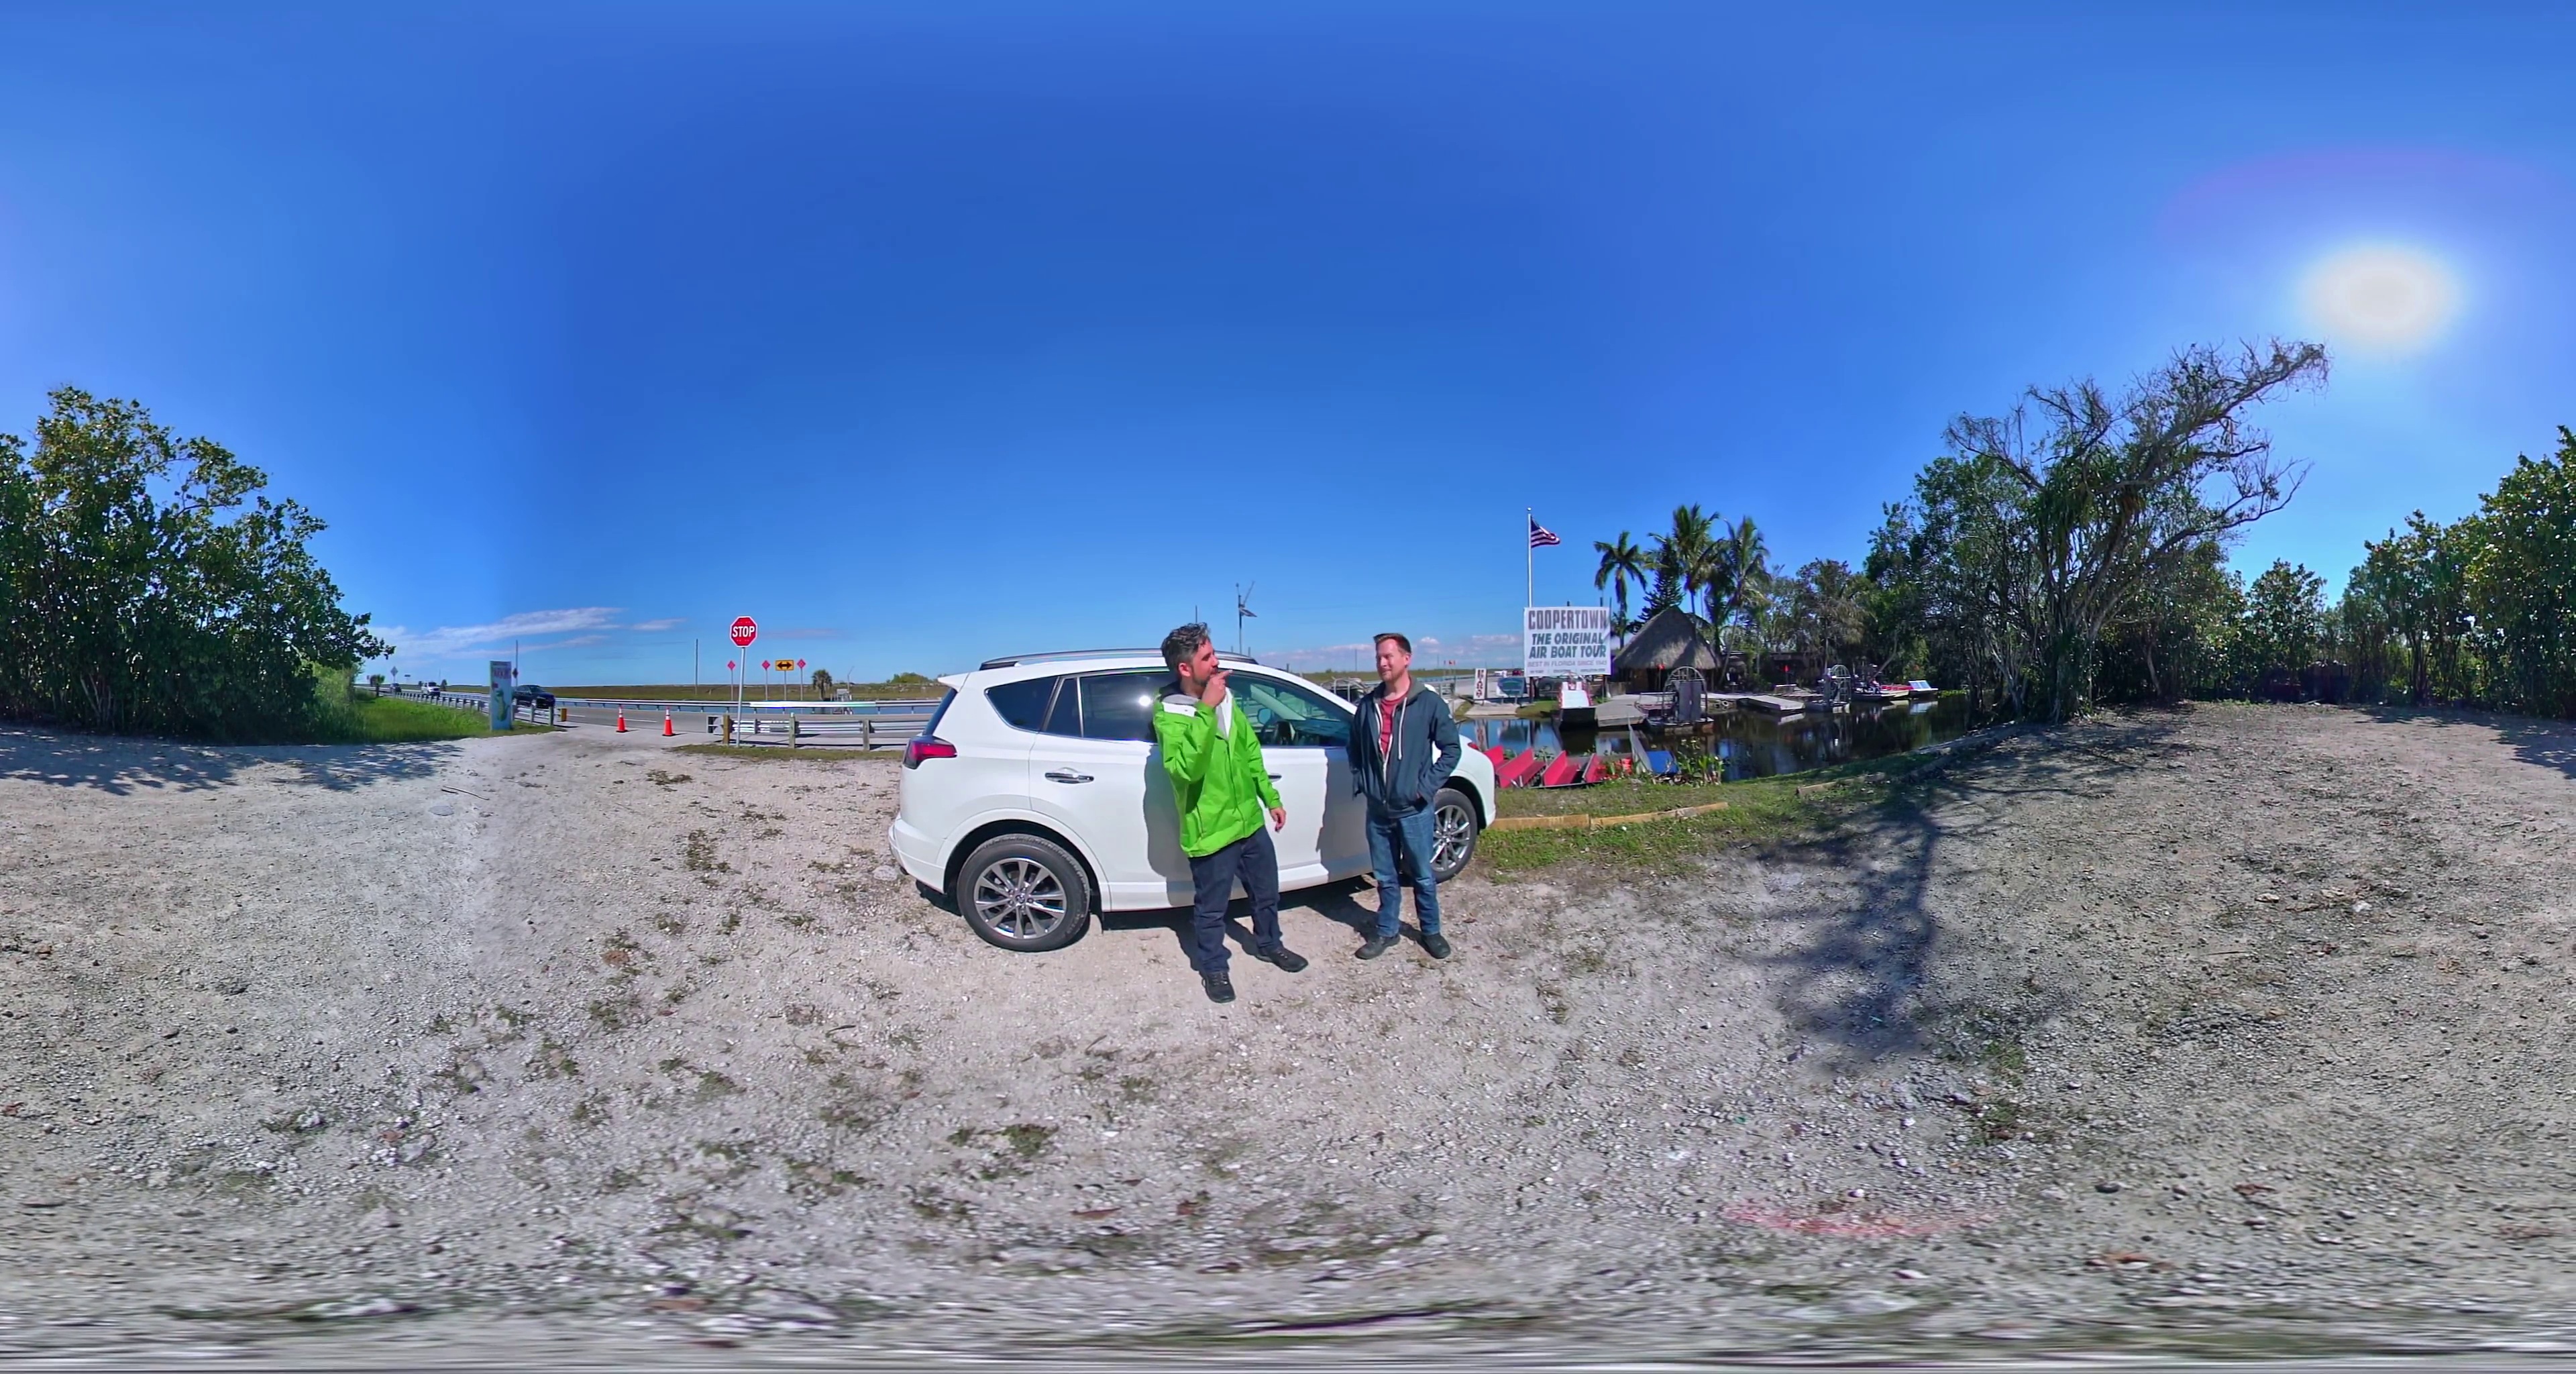
Referred object: Two ice cream buckets

Referred object: the man in the bright green jacket